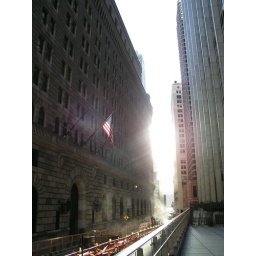
NYC - near wall street